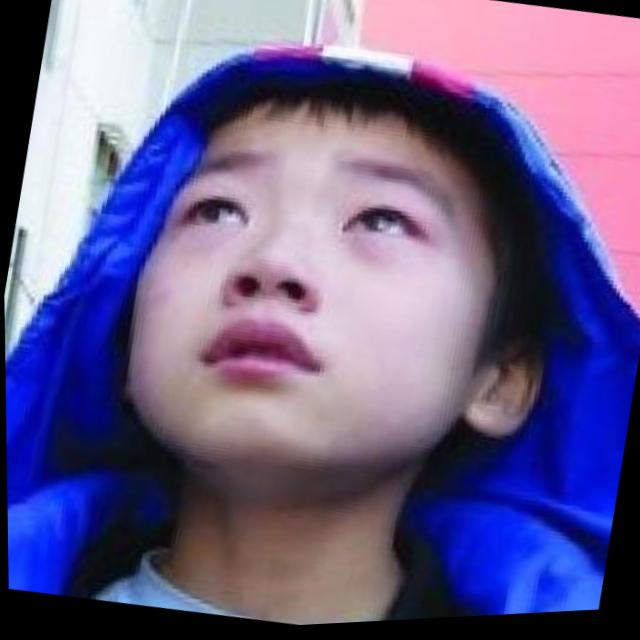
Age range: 0-12